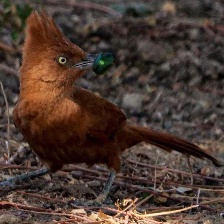
Species: CAATINGA CACHOLOTE
Scientific name: PSEUDOSEISURA CRISTAT